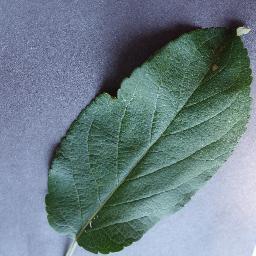
Label: Apple___healthy